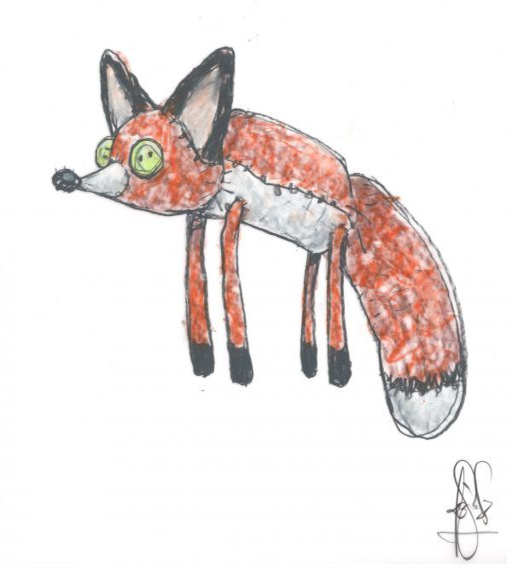
behind - the - scenes sketches for speculative fiction book